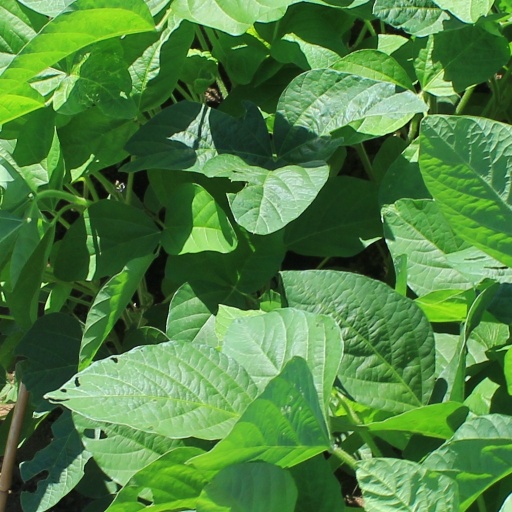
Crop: soybean